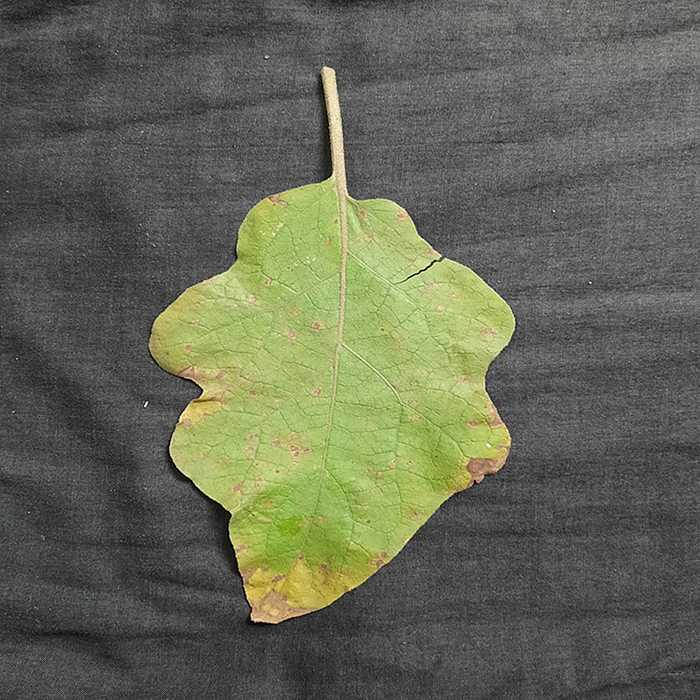
Plant: Eggplant
Label: Eggplant Cercopora leaf spot